Alexander Haynes House

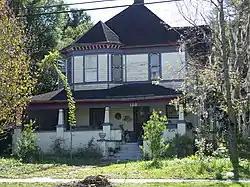

The Alexander Haynes House is a historic house located at 128 West Howry Avenue in DeLand, Florida. It is the oldest Queen Anne style home in the city. The building displays craftsmanship typically applied to large, formal residences. Completed in 1896, the building retains its integrity to a high degree.